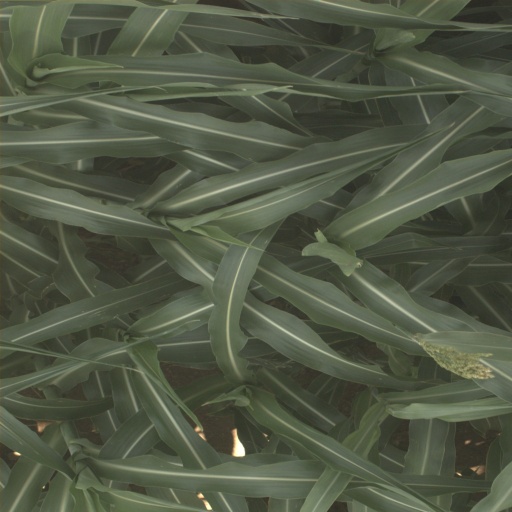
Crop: sorghum